Grethe Rytter Hasle

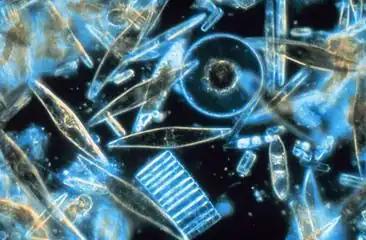
Bacillariophyceae.

She was hired as a lecturer at the University of Oslo in 1961, and was then a professor of marine botany from 1977 to 1990. She was the third female professor at the Faculty of Mathematics and Natural Sciences, and was inducted into the Norwegian Academy of Science and Letters in 1980 as the only female researcher at the time representing the natural sciences. She was also a visiting scholar at the Texas A&M University from 1968 to 1969. She is especially known for her studies of phytoplankton in general, and specifically the class Bacillariophyceae. The Bacillariophyceae genus "Haslea" has been named after her. She is also known for revising the morphological taxonomy of the genera "Thalassiosira", "Nitzschia" and "Fragilariopsis".